Job 22

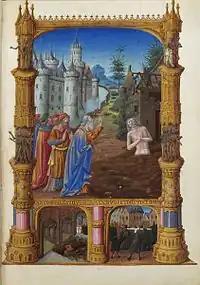
"Job Mocked by His Friends". From: "Les Très Riches Heures du duc de Berry", Folio 82r. Musée Condé, Chantilly.

Although Eliphaz opens his speech with a gentle tone, he soon attacks Job for having a defective piety toward God ("fear of God"), which could be Job's attempt to bribe God into overlooking his real wickedness (verse 4). It is followed by a string of accusations (summary in verse 5, illustrations in verses 6–11) that Job could have sinned, betraying Eliphaz' steep belief in the retribution theology that only great guilt can explain Job's great suffering. Job will specifically denied all of these charges in his oath of clearance in chapter 31.